Joe Robb

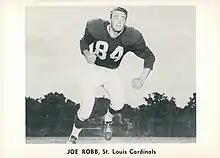
Robb in 1961

Alvis Joe Robb (March 15, 1937 – April 18, 1987) was an American professional football player who was a defensive lineman in the National Football League (NFL) for the Philadelphia Eagles, St. Louis Cardinals, and the Detroit Lions. He played college football for the TCU Horned Frogs and was selected in the 14th round of the 1959 NFL draft by the Chicago Bears. He went to one Pro Bowl during his 13-year career.